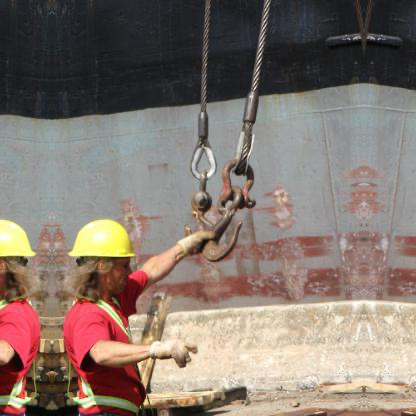
Objects in the image:
label: helmet
label: helmet